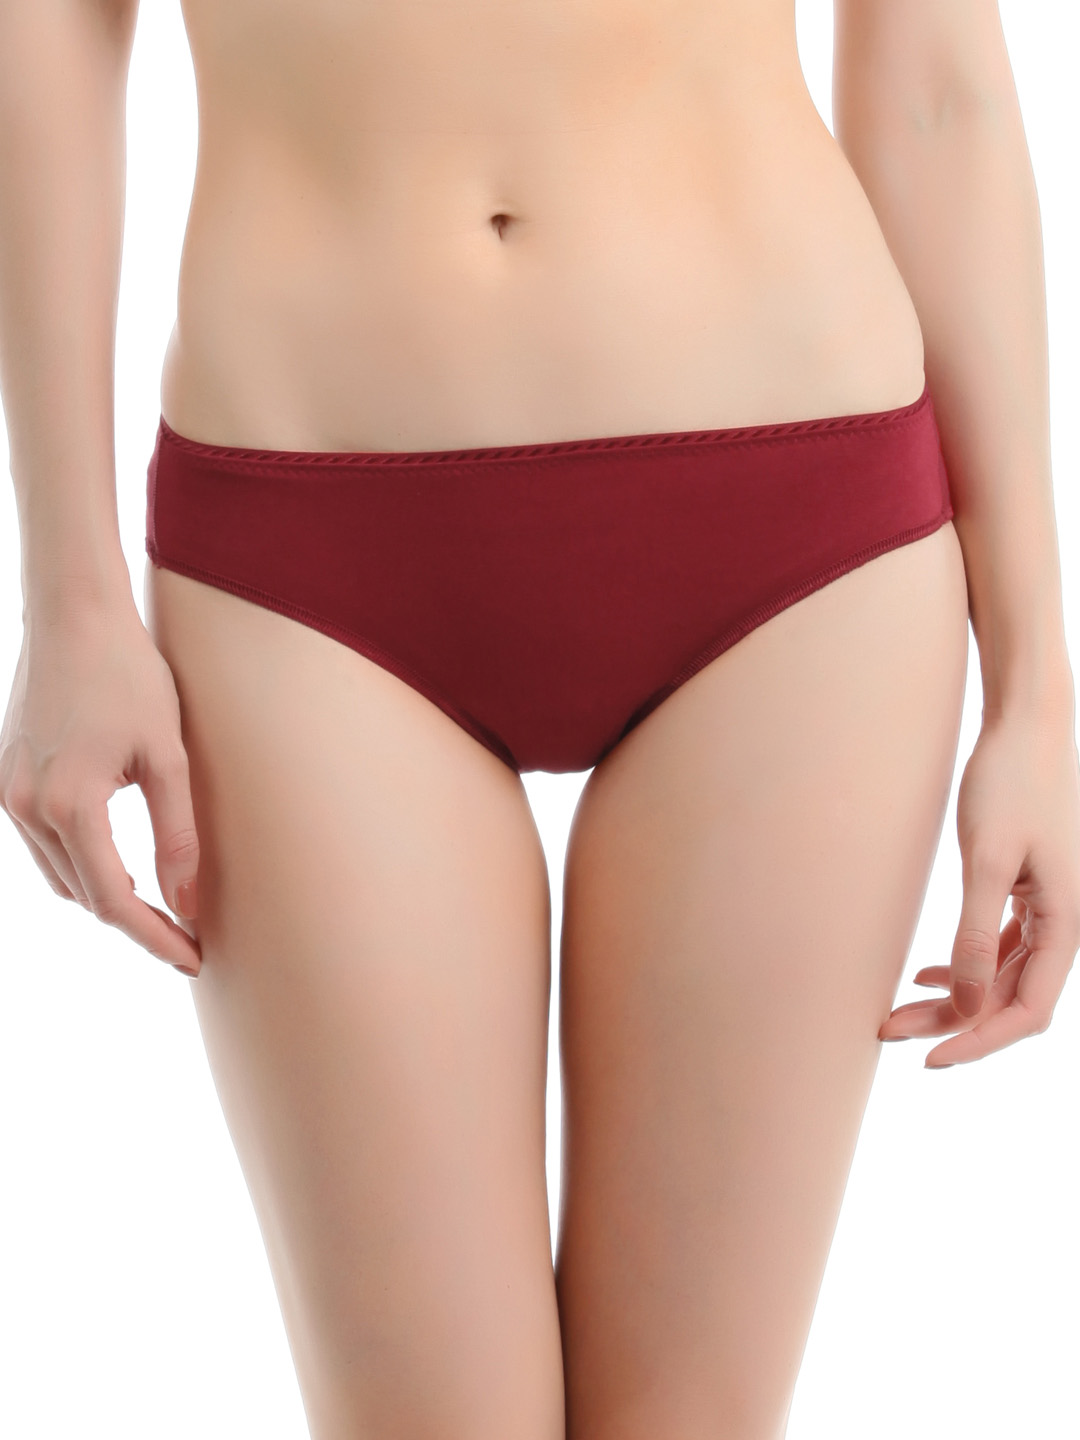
Enamor Women Red Brief
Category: Apparel / Innerwear / Briefs
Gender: Women
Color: Red
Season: Summer 2014
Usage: Casual